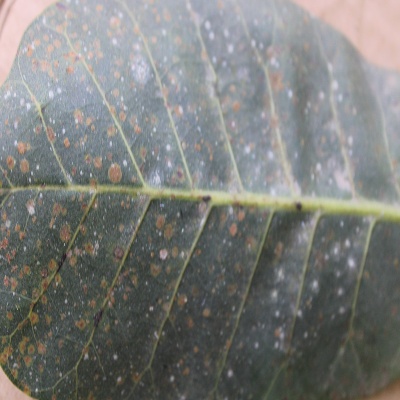
Crop: Cashew
Condition: anthracnose